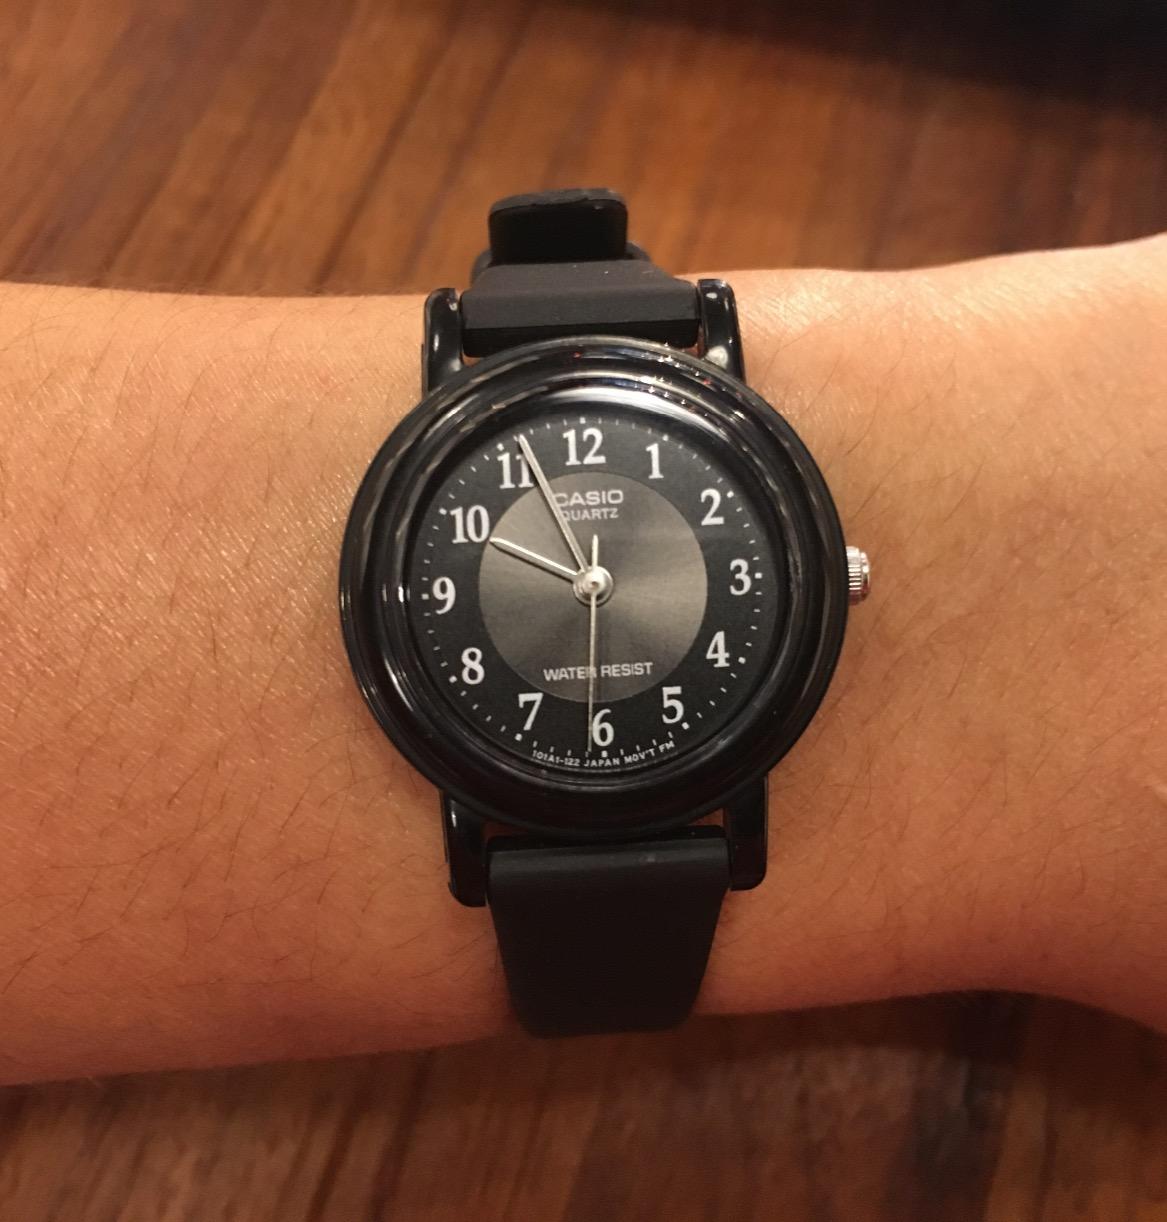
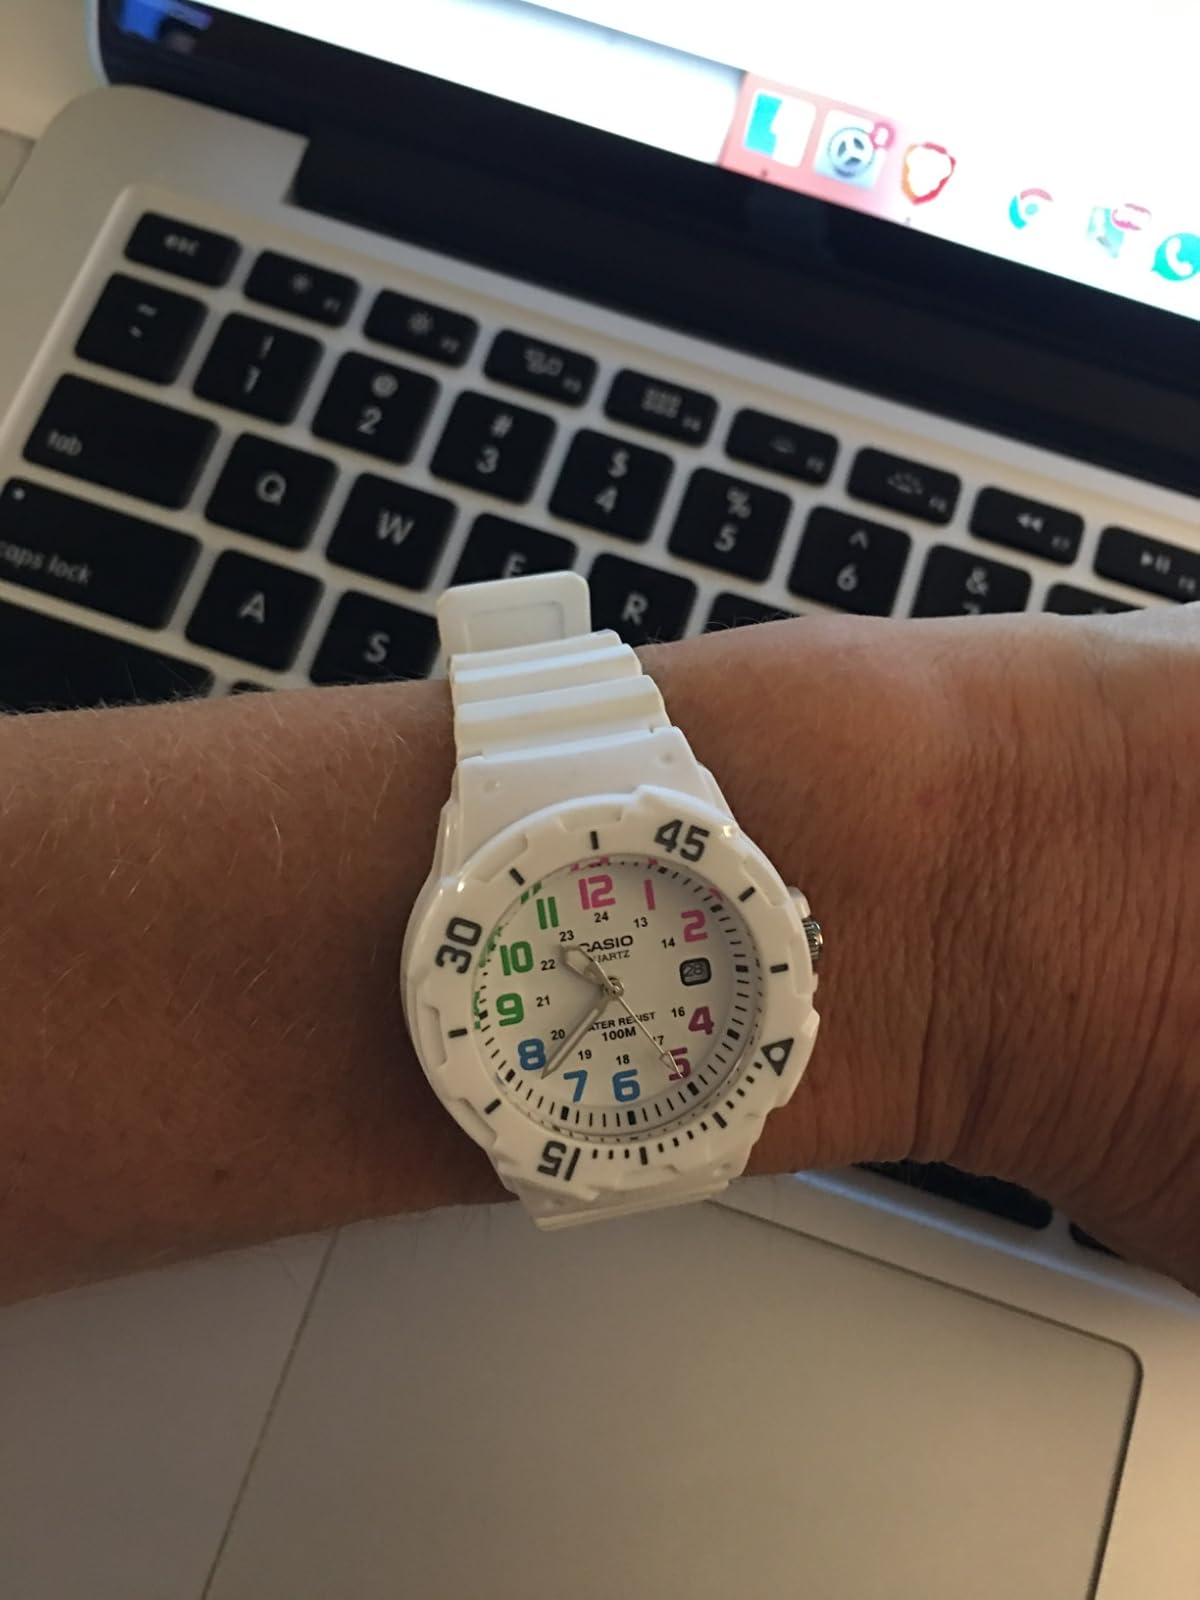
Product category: accessories_watch
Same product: no